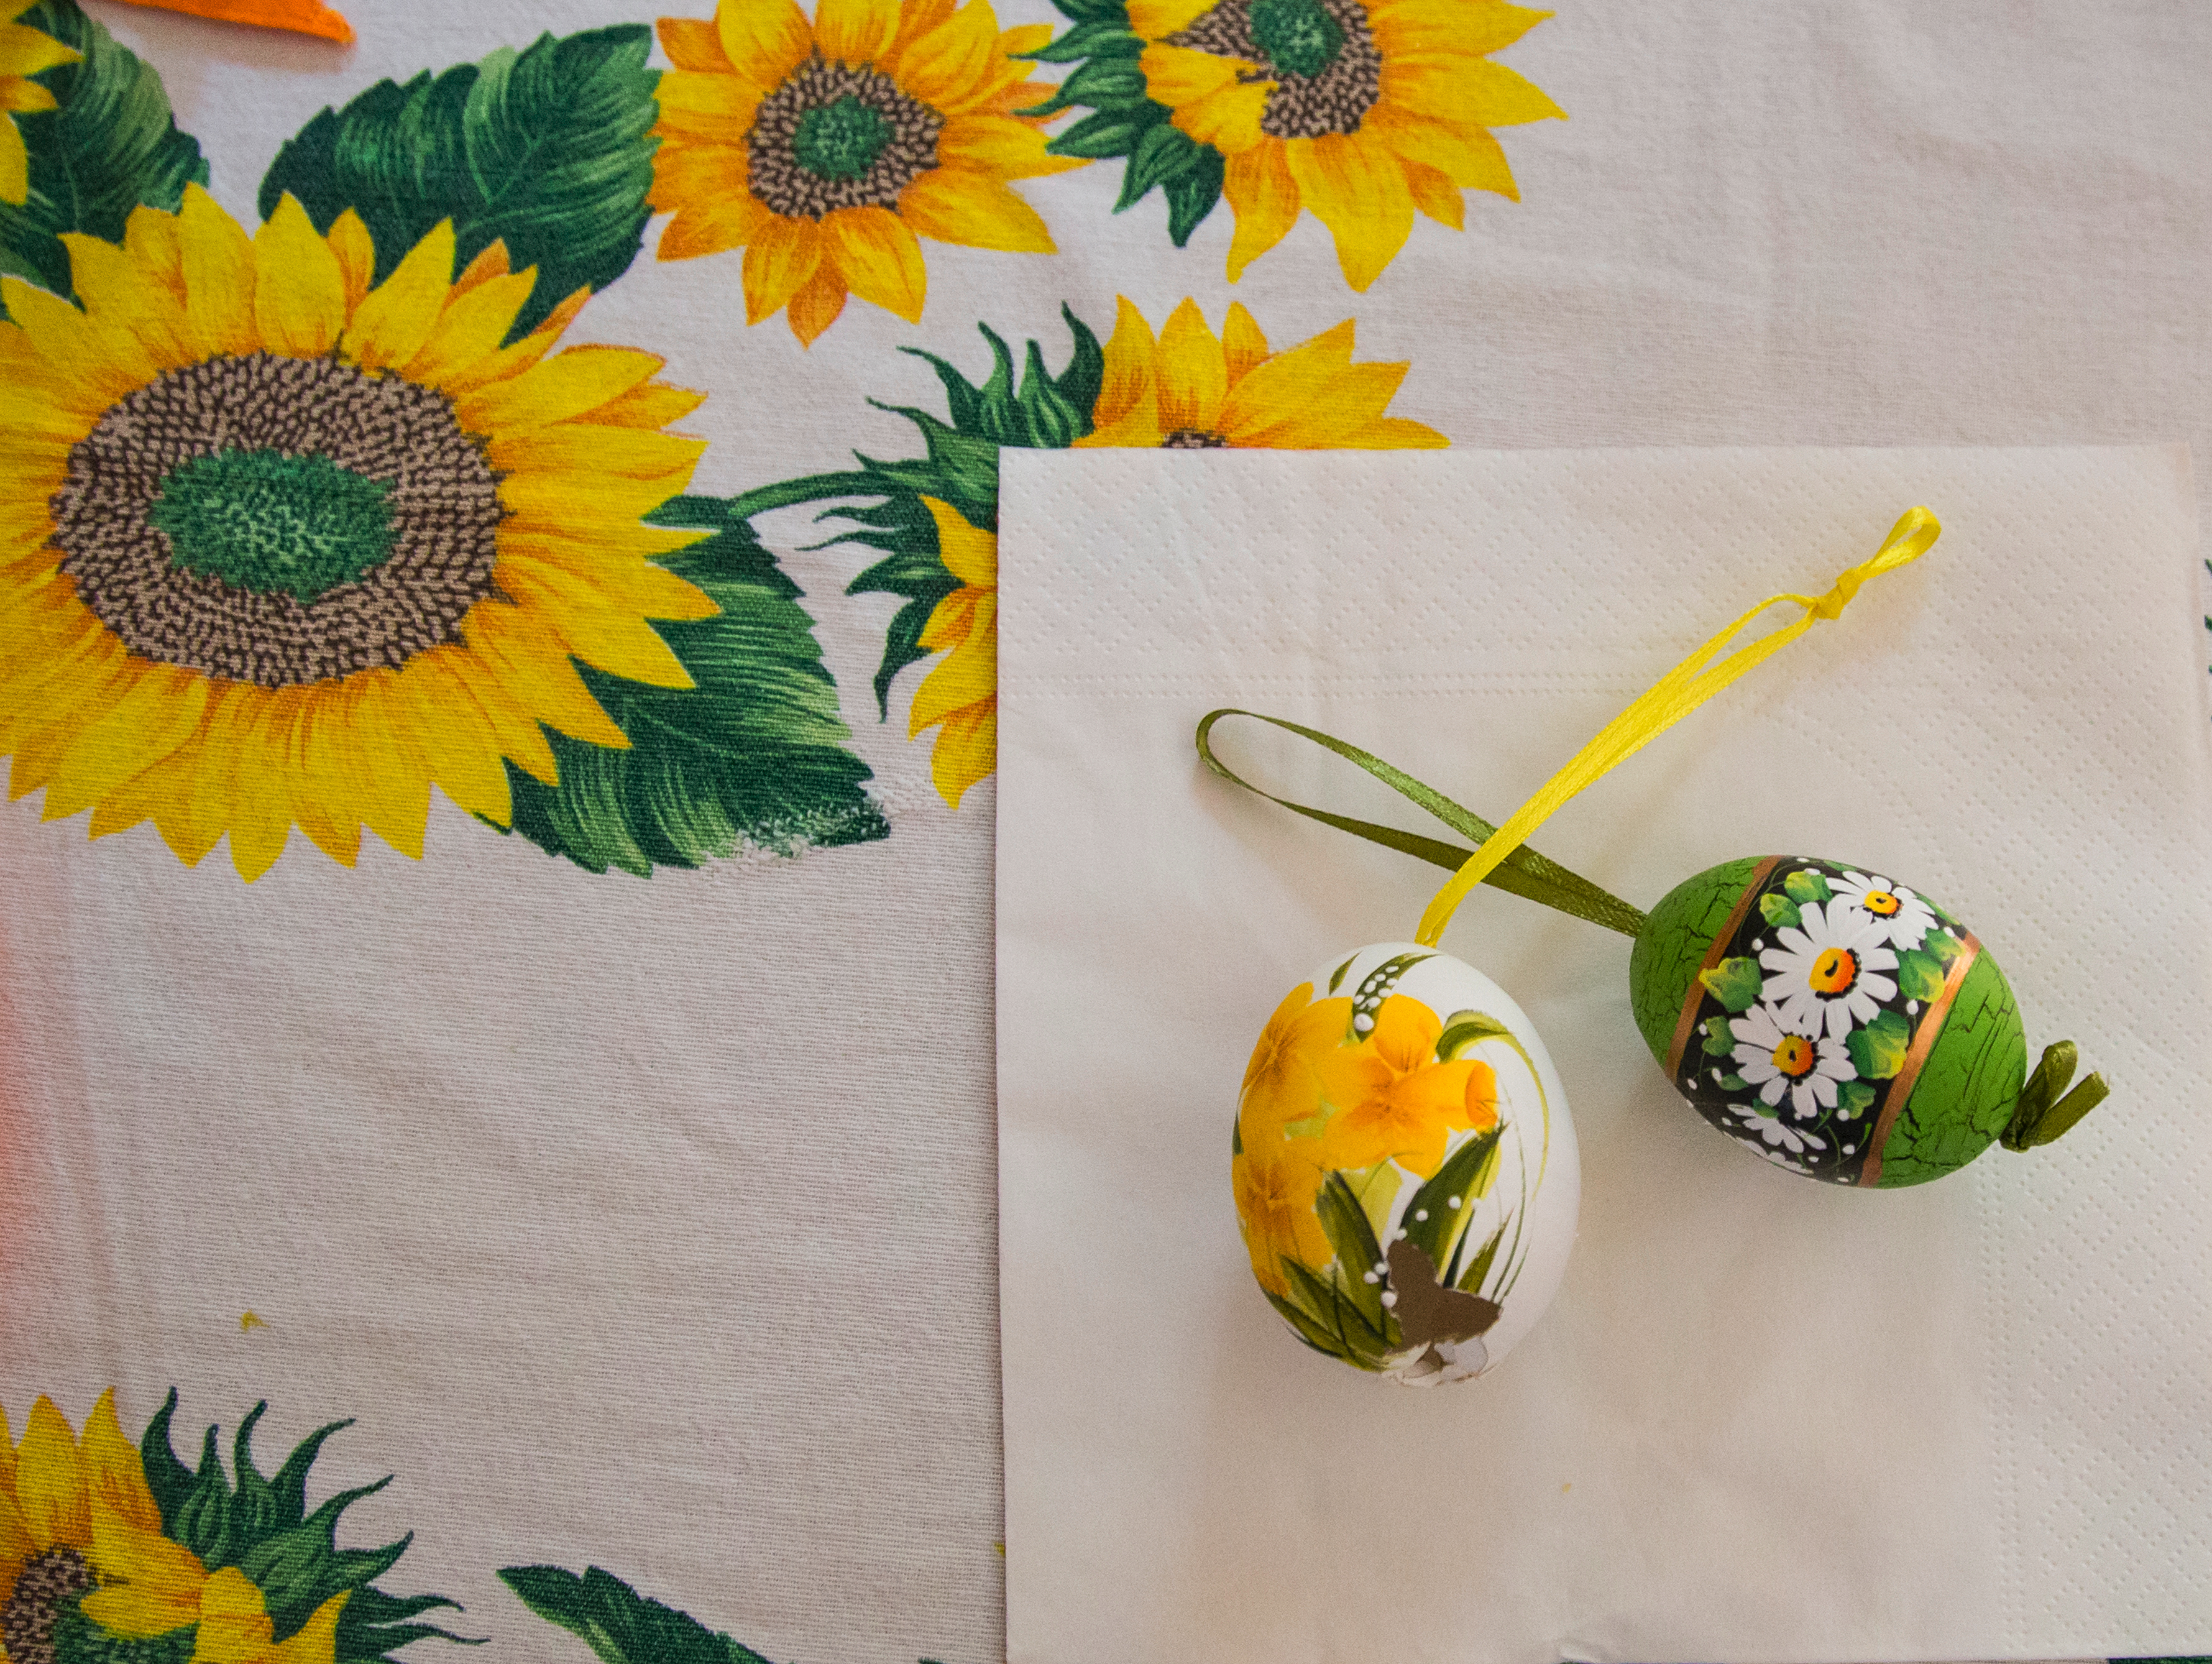
flower, sunflower, yellow, floristry, flower arranging, floral design, cut flowers, still life photography, material, still life, flower bouquet, fruit